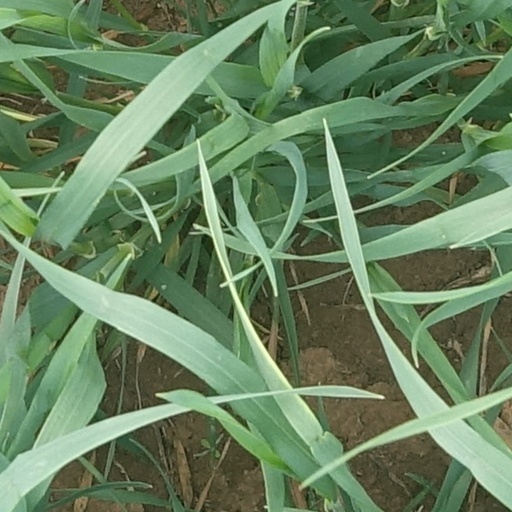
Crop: wheat